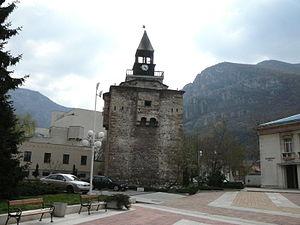
Vratsa est une ville du nord-ouest de la Bulgarie, au pied de la chaîne du Balkan. Elle est la capitale administrative de la province du même nom. A 116 km seulement de la capitale Sofia, à 370 m d'altitude, la ville de Vraca est l'une des villes les plus pittoresques de la Bulgarie. Blottie au pied de la montagne de Vraca, la riviere Leva passe tranquillement par la ville et les rochers semblent suspendus aux toits des maisons. Sa population est de 111 638 habitants.